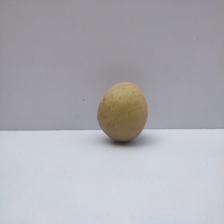
Size: Medium